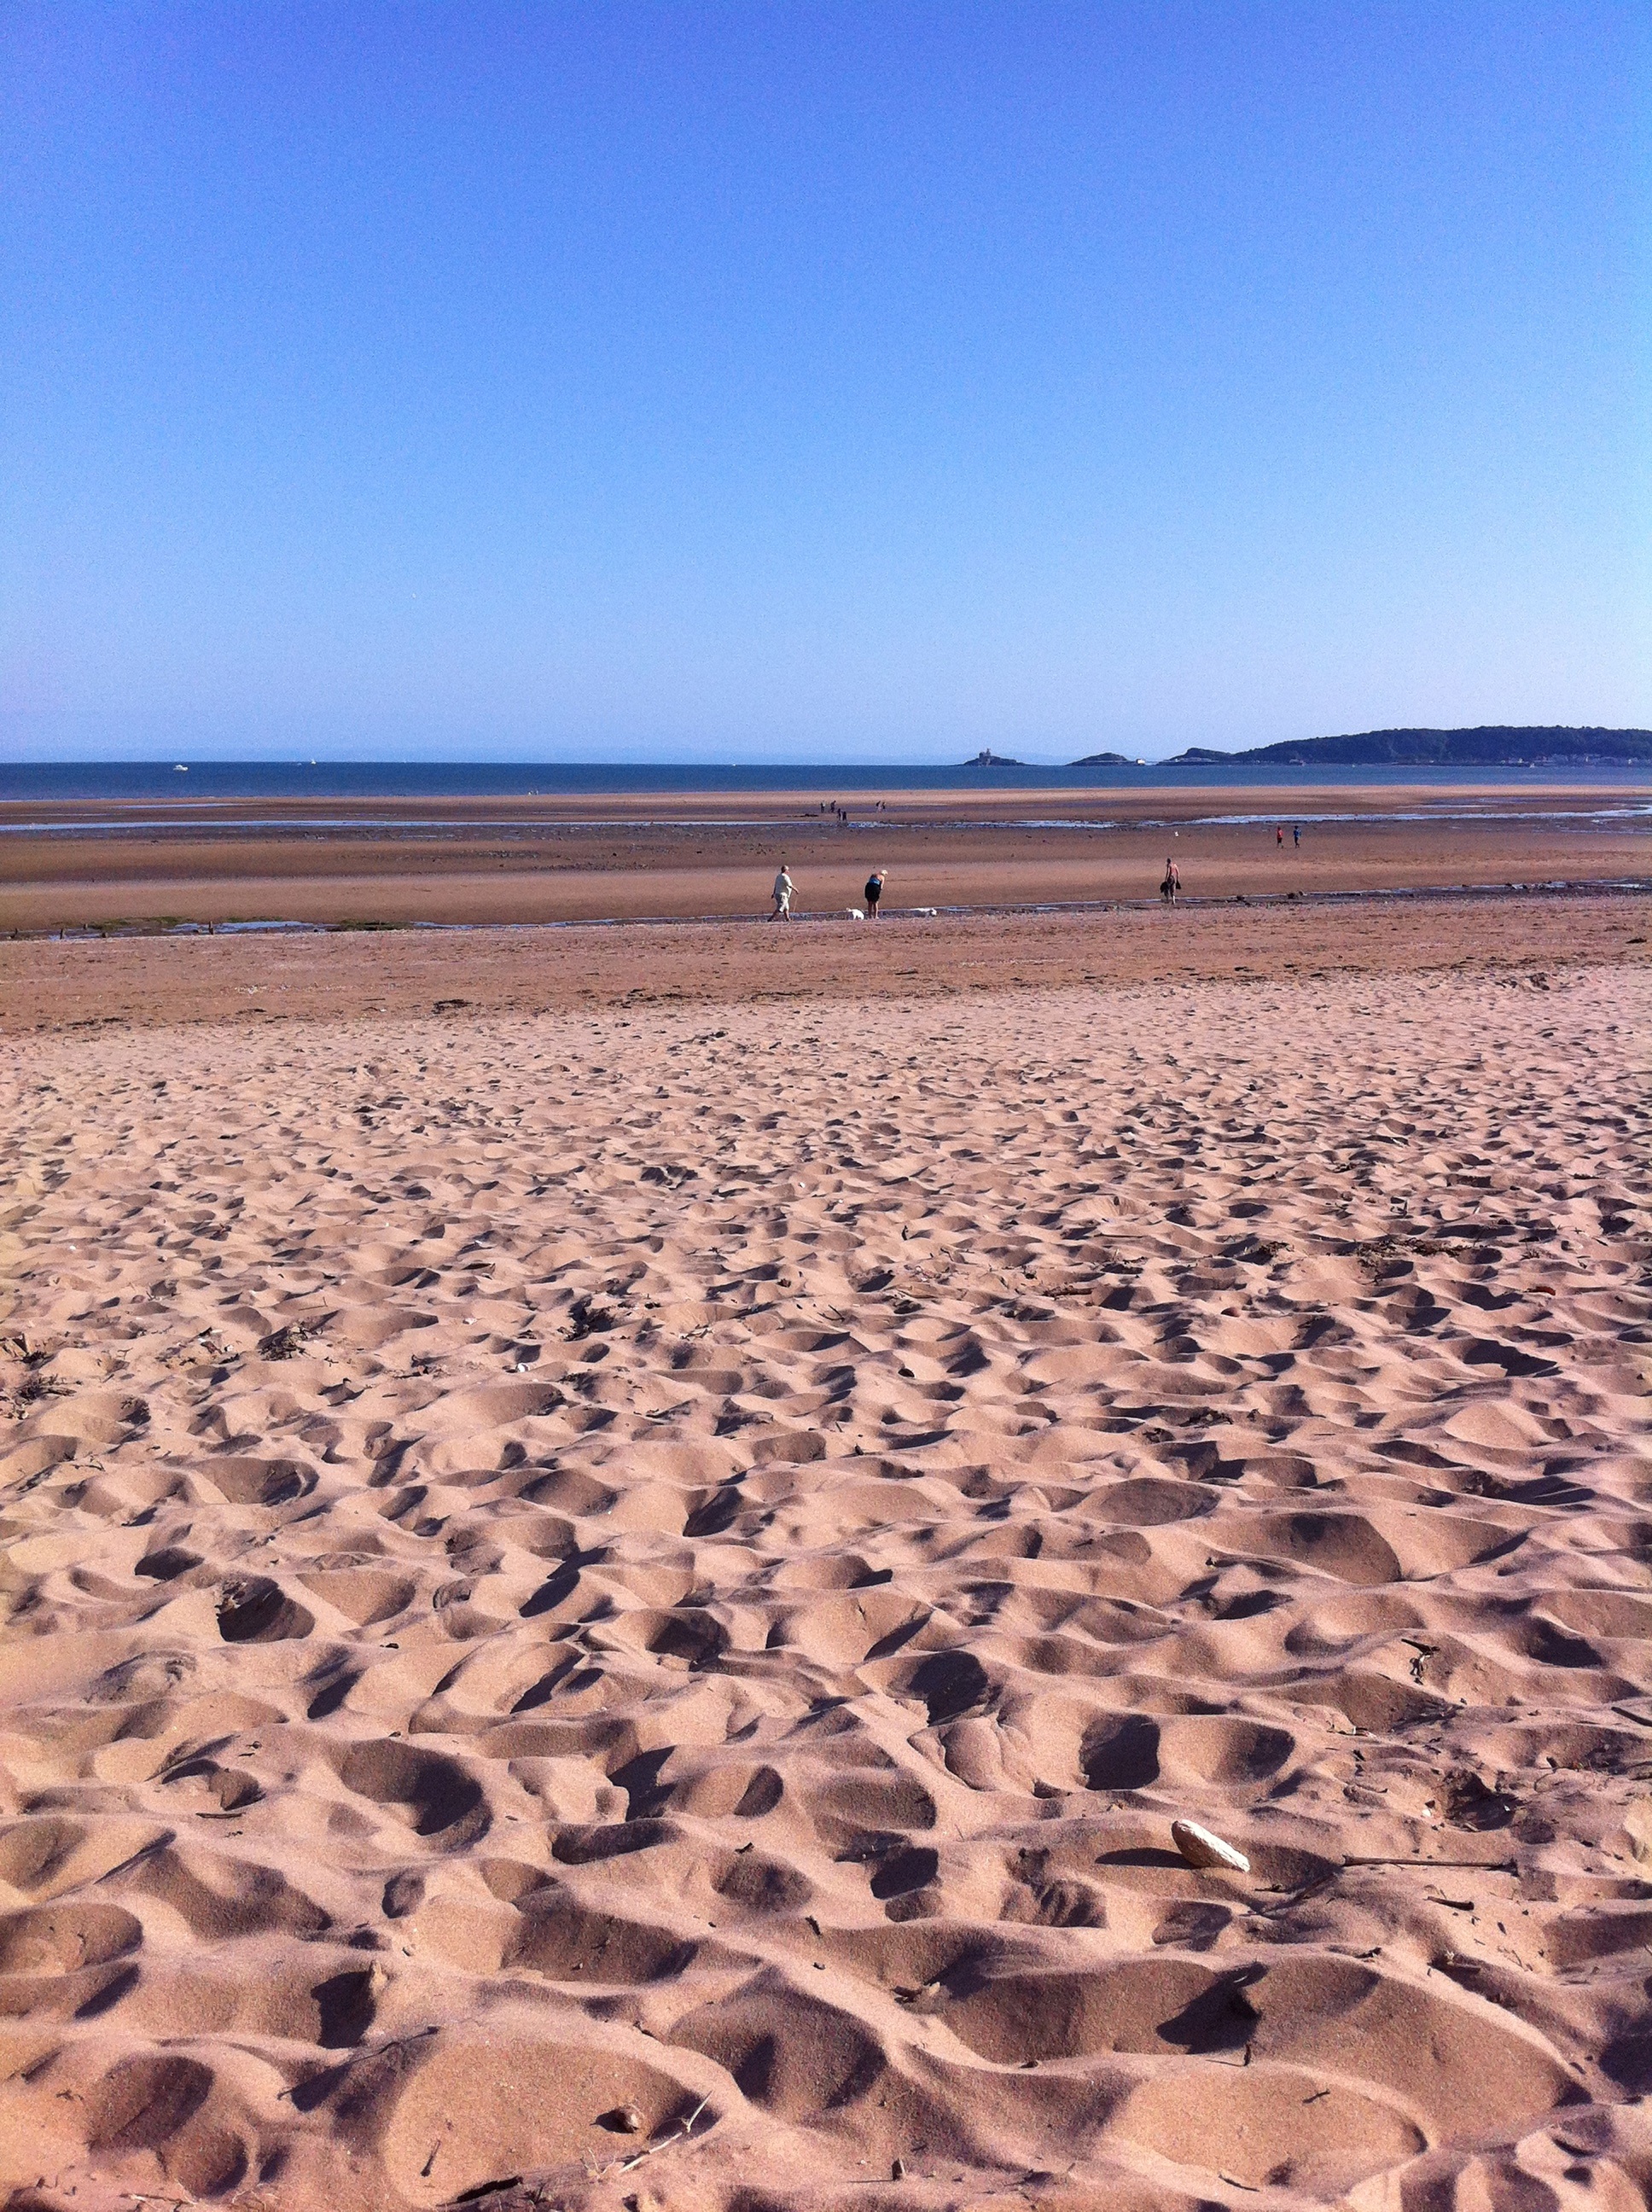
beach, landscape, sea, coast, sand, horizon, desert, shore, summer, coastline, bay, material, body of water, wales, habitat, sahara, wadi, landform, erg, swansea, mudflat, natural environment, aeolian landform, swansea beach